Hungarian–Ottoman Wars

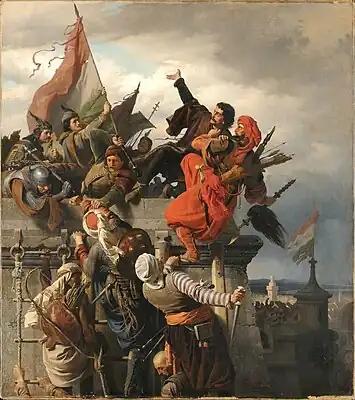
The Self- Sacrifice of Titusz Dugovics, Alexander von Wagner (1859)

Meanwhile, the Ottoman issue had again become acute, and, after the fall of Constantinople in 1453, Sultan Mehmed II was rallying his resources to subjugate Hungary. His immediate objective was Nándorfehérvár (today Belgrade). Nándorfehérvár was a major castle-fortress, and a gatekeeper of south Hungary. The fall of this stronghold would have opened a clear way to the heart of Central Europe. Hunyadi arrived at the Siege of Belgrade at the end of 1455, after settling differences with his domestic enemies. At his own expense, he restocked the supplies and arms of the fortress, leaving a strong garrison there under the command of his brother-in-law Mihály Szilágyi and his own eldest son Hunyadi László. He proceeded to form a relief army, and assembled a fleet of two hundred ships. His main ally was the Franciscan friar, Giovanni da Capistrano, whose fiery oratory drew a large crusade made up mostly of peasants. Although relatively ill-armed (most were armed with farm equipment, such as scythes and pitchforks) they flocked to Hunyadi and his small corps of seasoned mercenaries and cavalry.